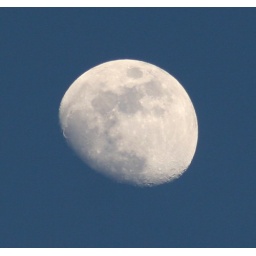
in a deep blue sky